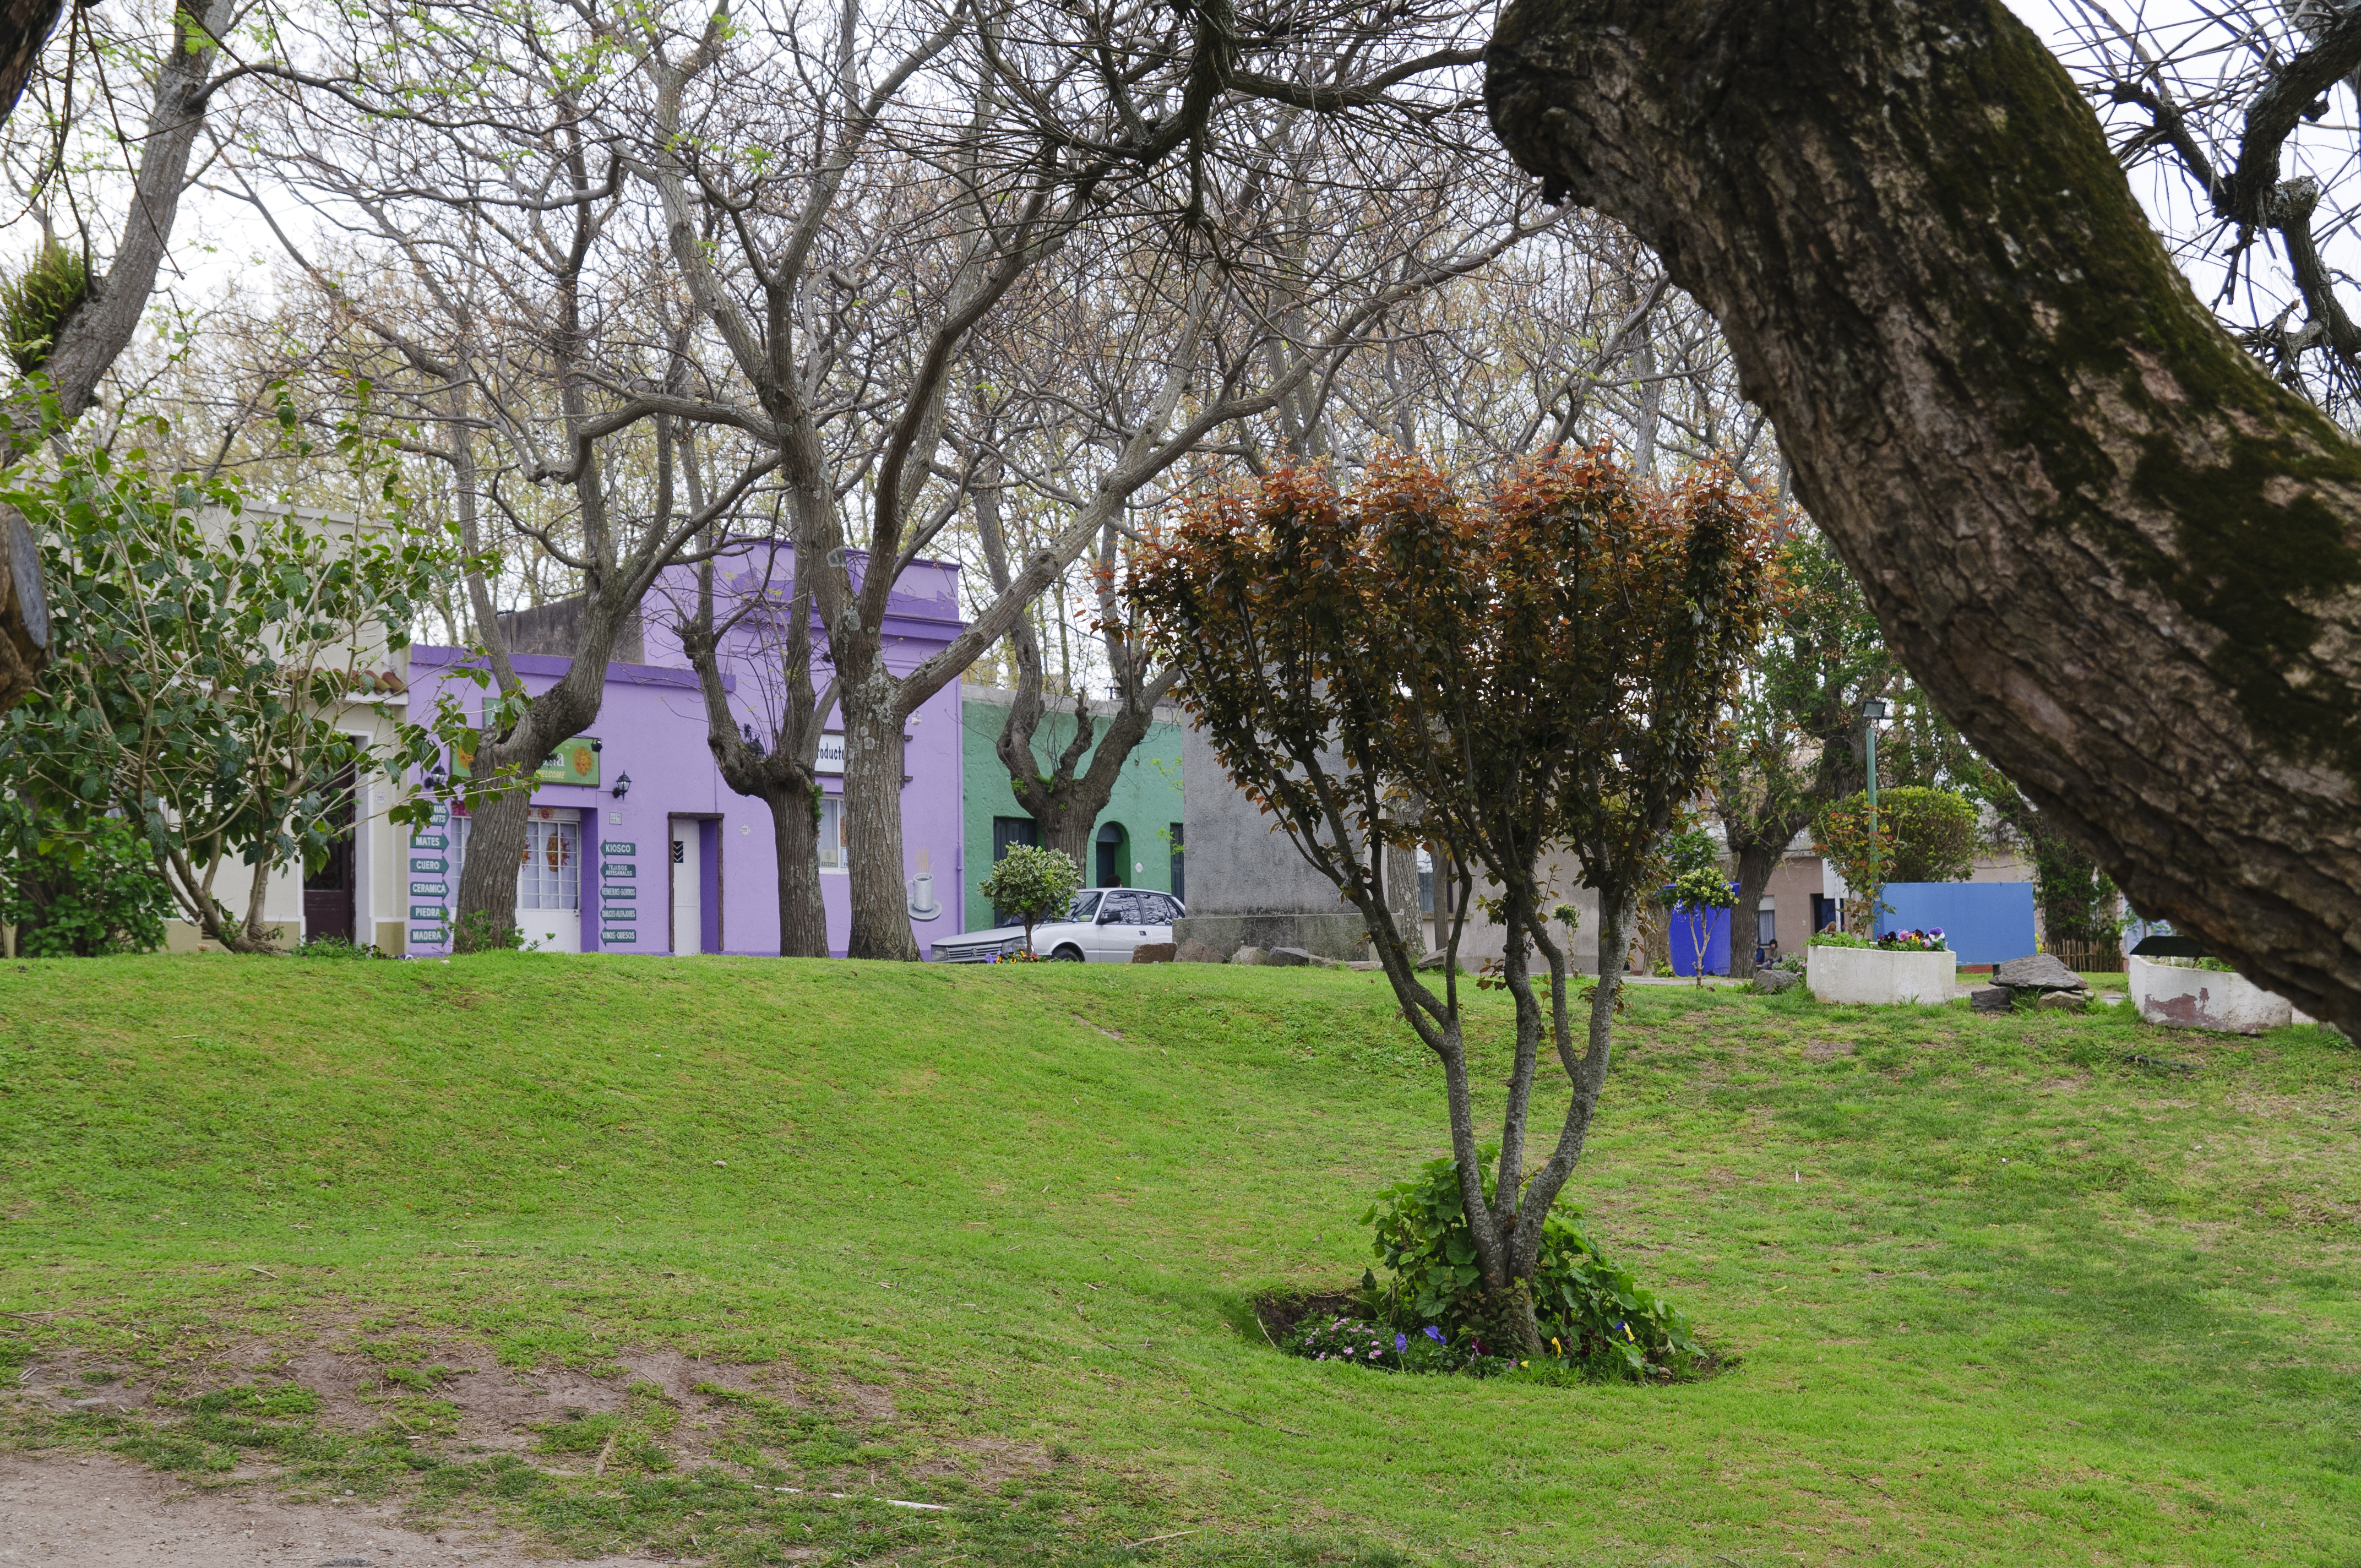
tree, plant, lawn, flower, park, botany, nikon, garden, flora, plantation, argentina, estate, yard, buenosaires, aires, d300, approved, woody plant